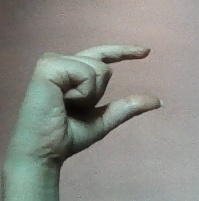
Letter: dal